Flora of Madagascar

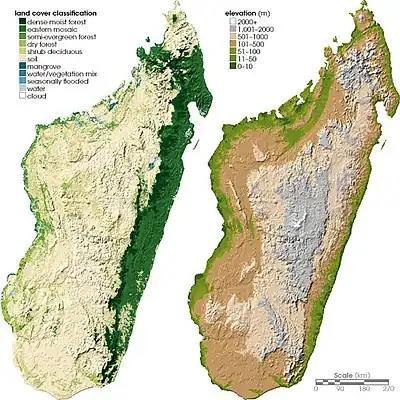
Two maps of Madagascar, showing land cover on the left and topography on the right

Madagascar features contrasting and unique vegetation types, determined mainly by topography, climate, and geology. A steep eastern escarpment captures most of the rainfall brought by trade winds from the Indian Ocean. Consequently, the eastern belt harbours most of the humid forests, while the west has a drier vegetation. The rain shadow region in the southwest has a sub-arid climate. The central highlands, above , feature some high mountains, though the Tsaratanana Massif in the north has the highest elevation, namely . Temperatures are highest on the west coast, with annual means of up to , while the high massifs have a cool climate with a annual mean. The geology of Madagascar features mainly igneous and metamorphic basement rocks, with some lava and quartzite in the central and eastern plateaus, while the western part has belts of sandstone, limestone (including the tsingy formations), and unconsolidated sand.